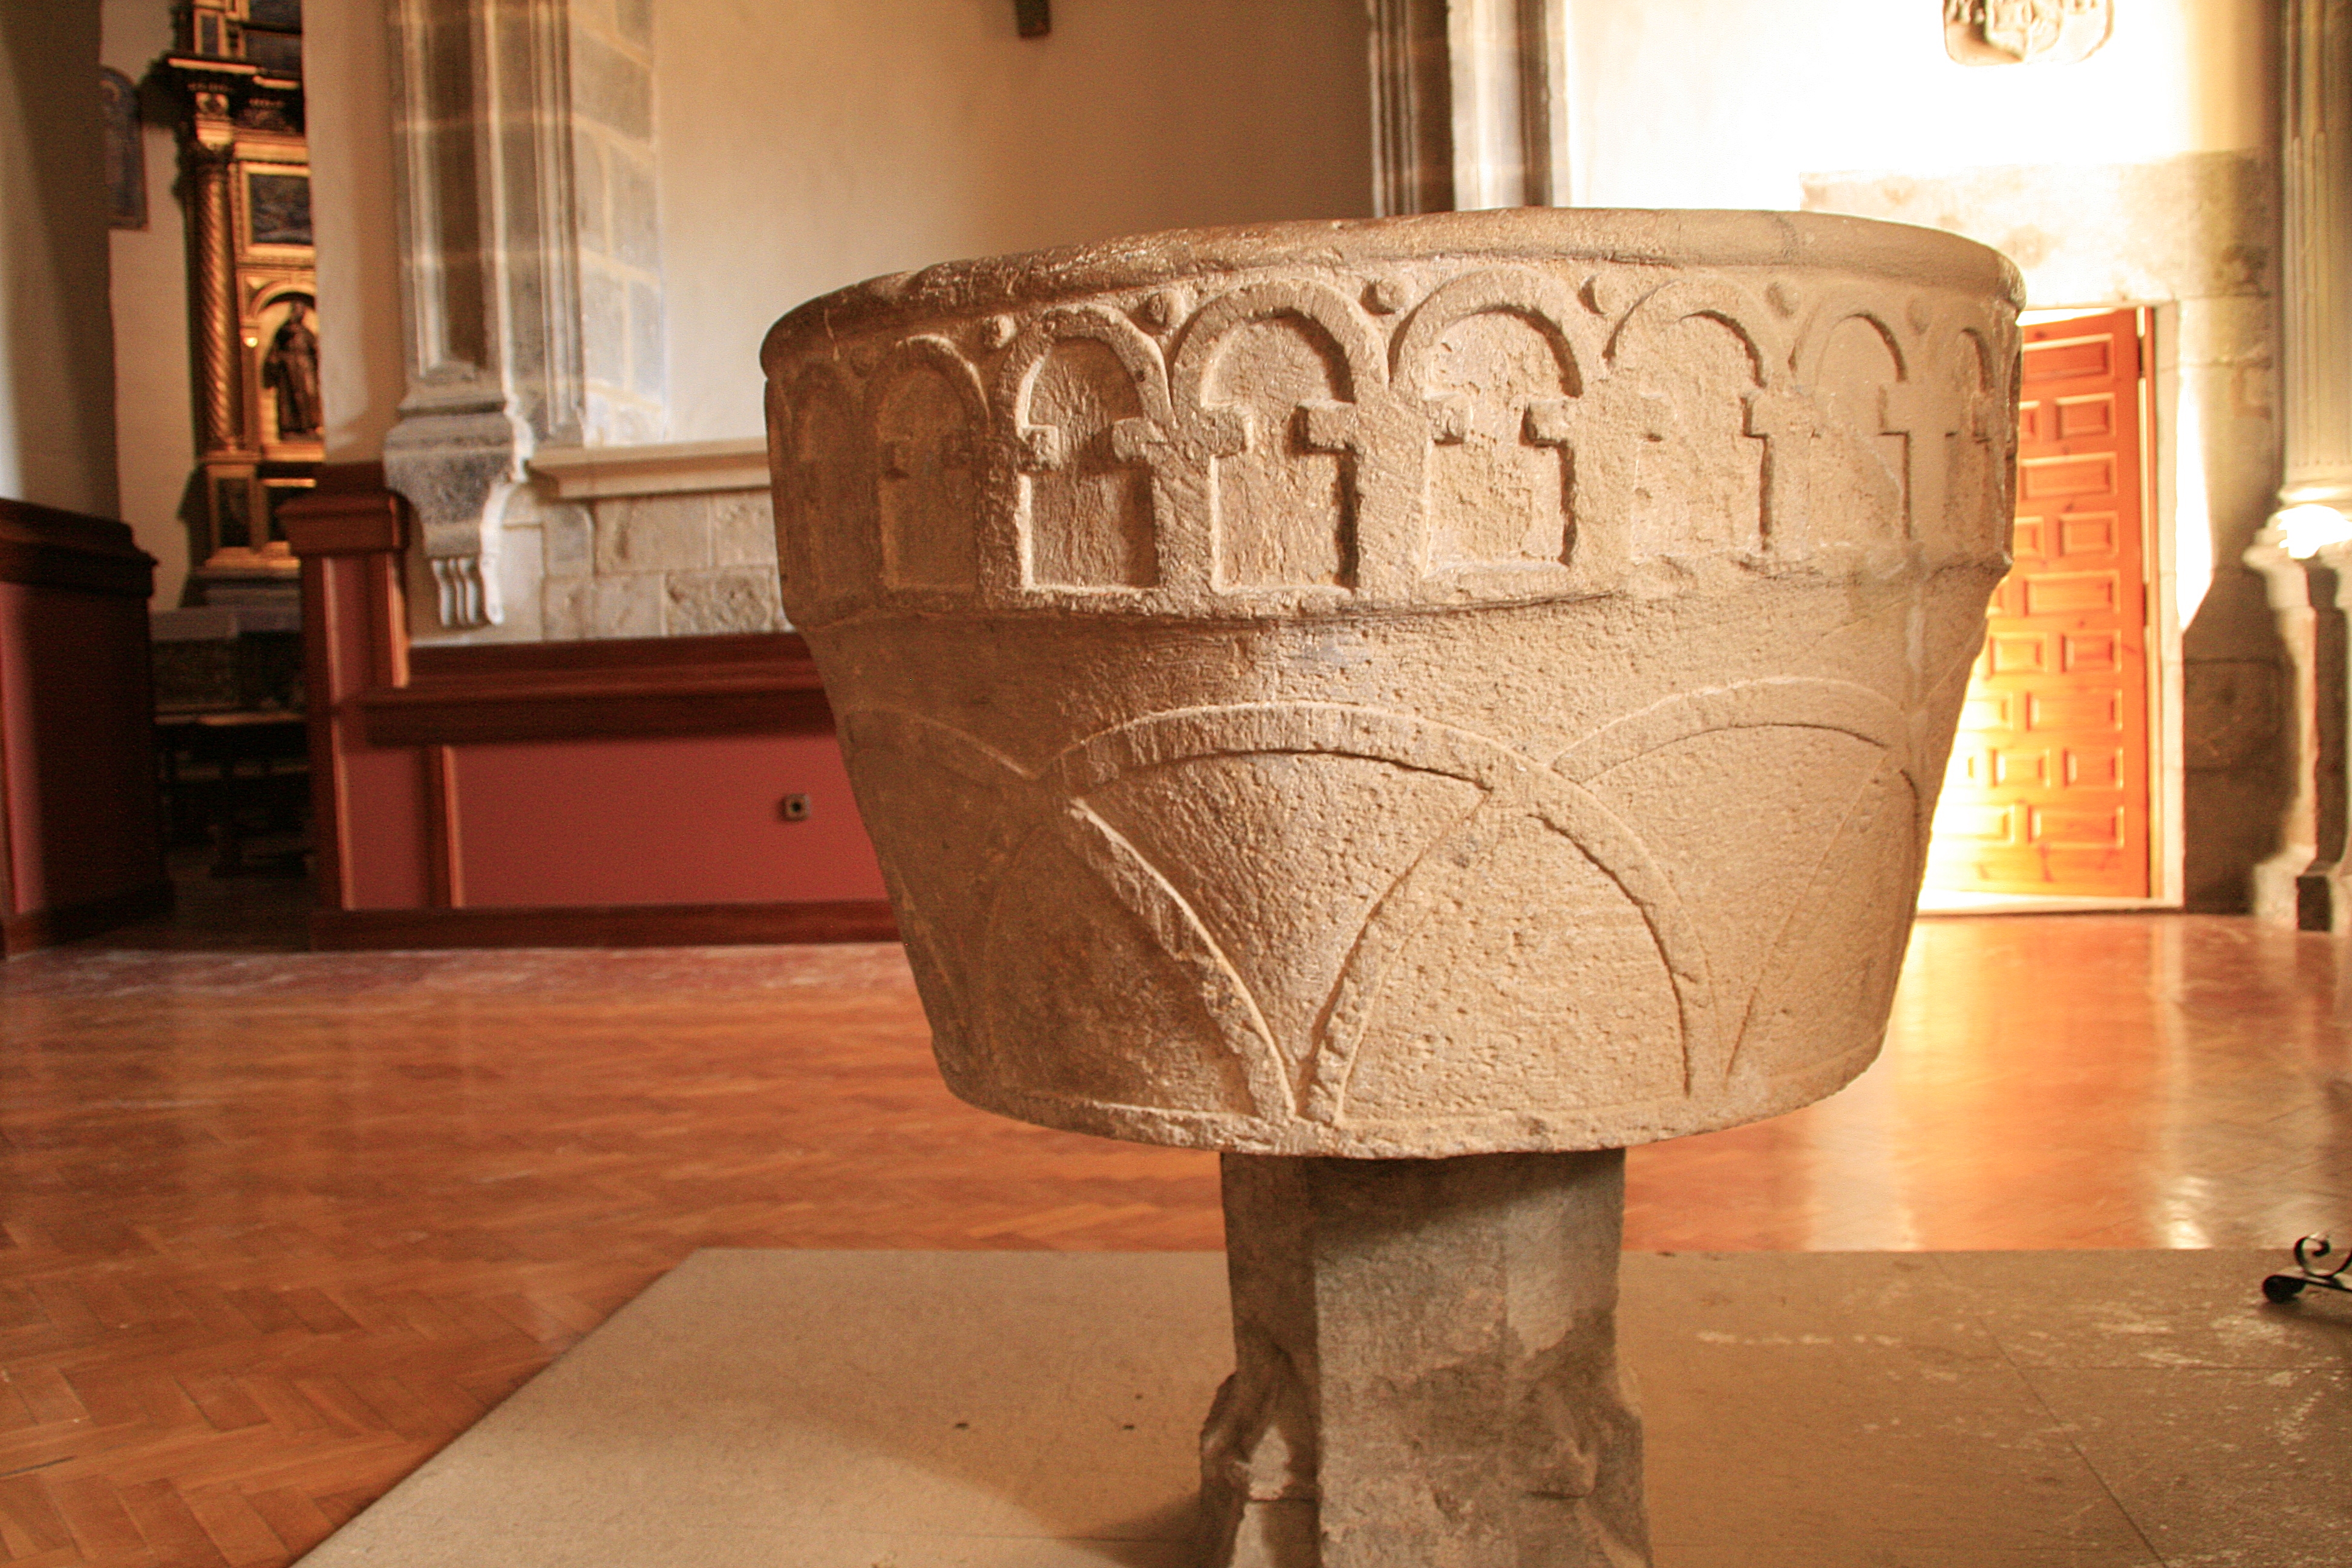
structure, wood, floor, column, ceramic, lighting, interior design, sculpture, art, temple, soria, agreda, tourist attraction, carving, bas licadenuestrase oradelosmilagros, flooring, man made object, ancient history